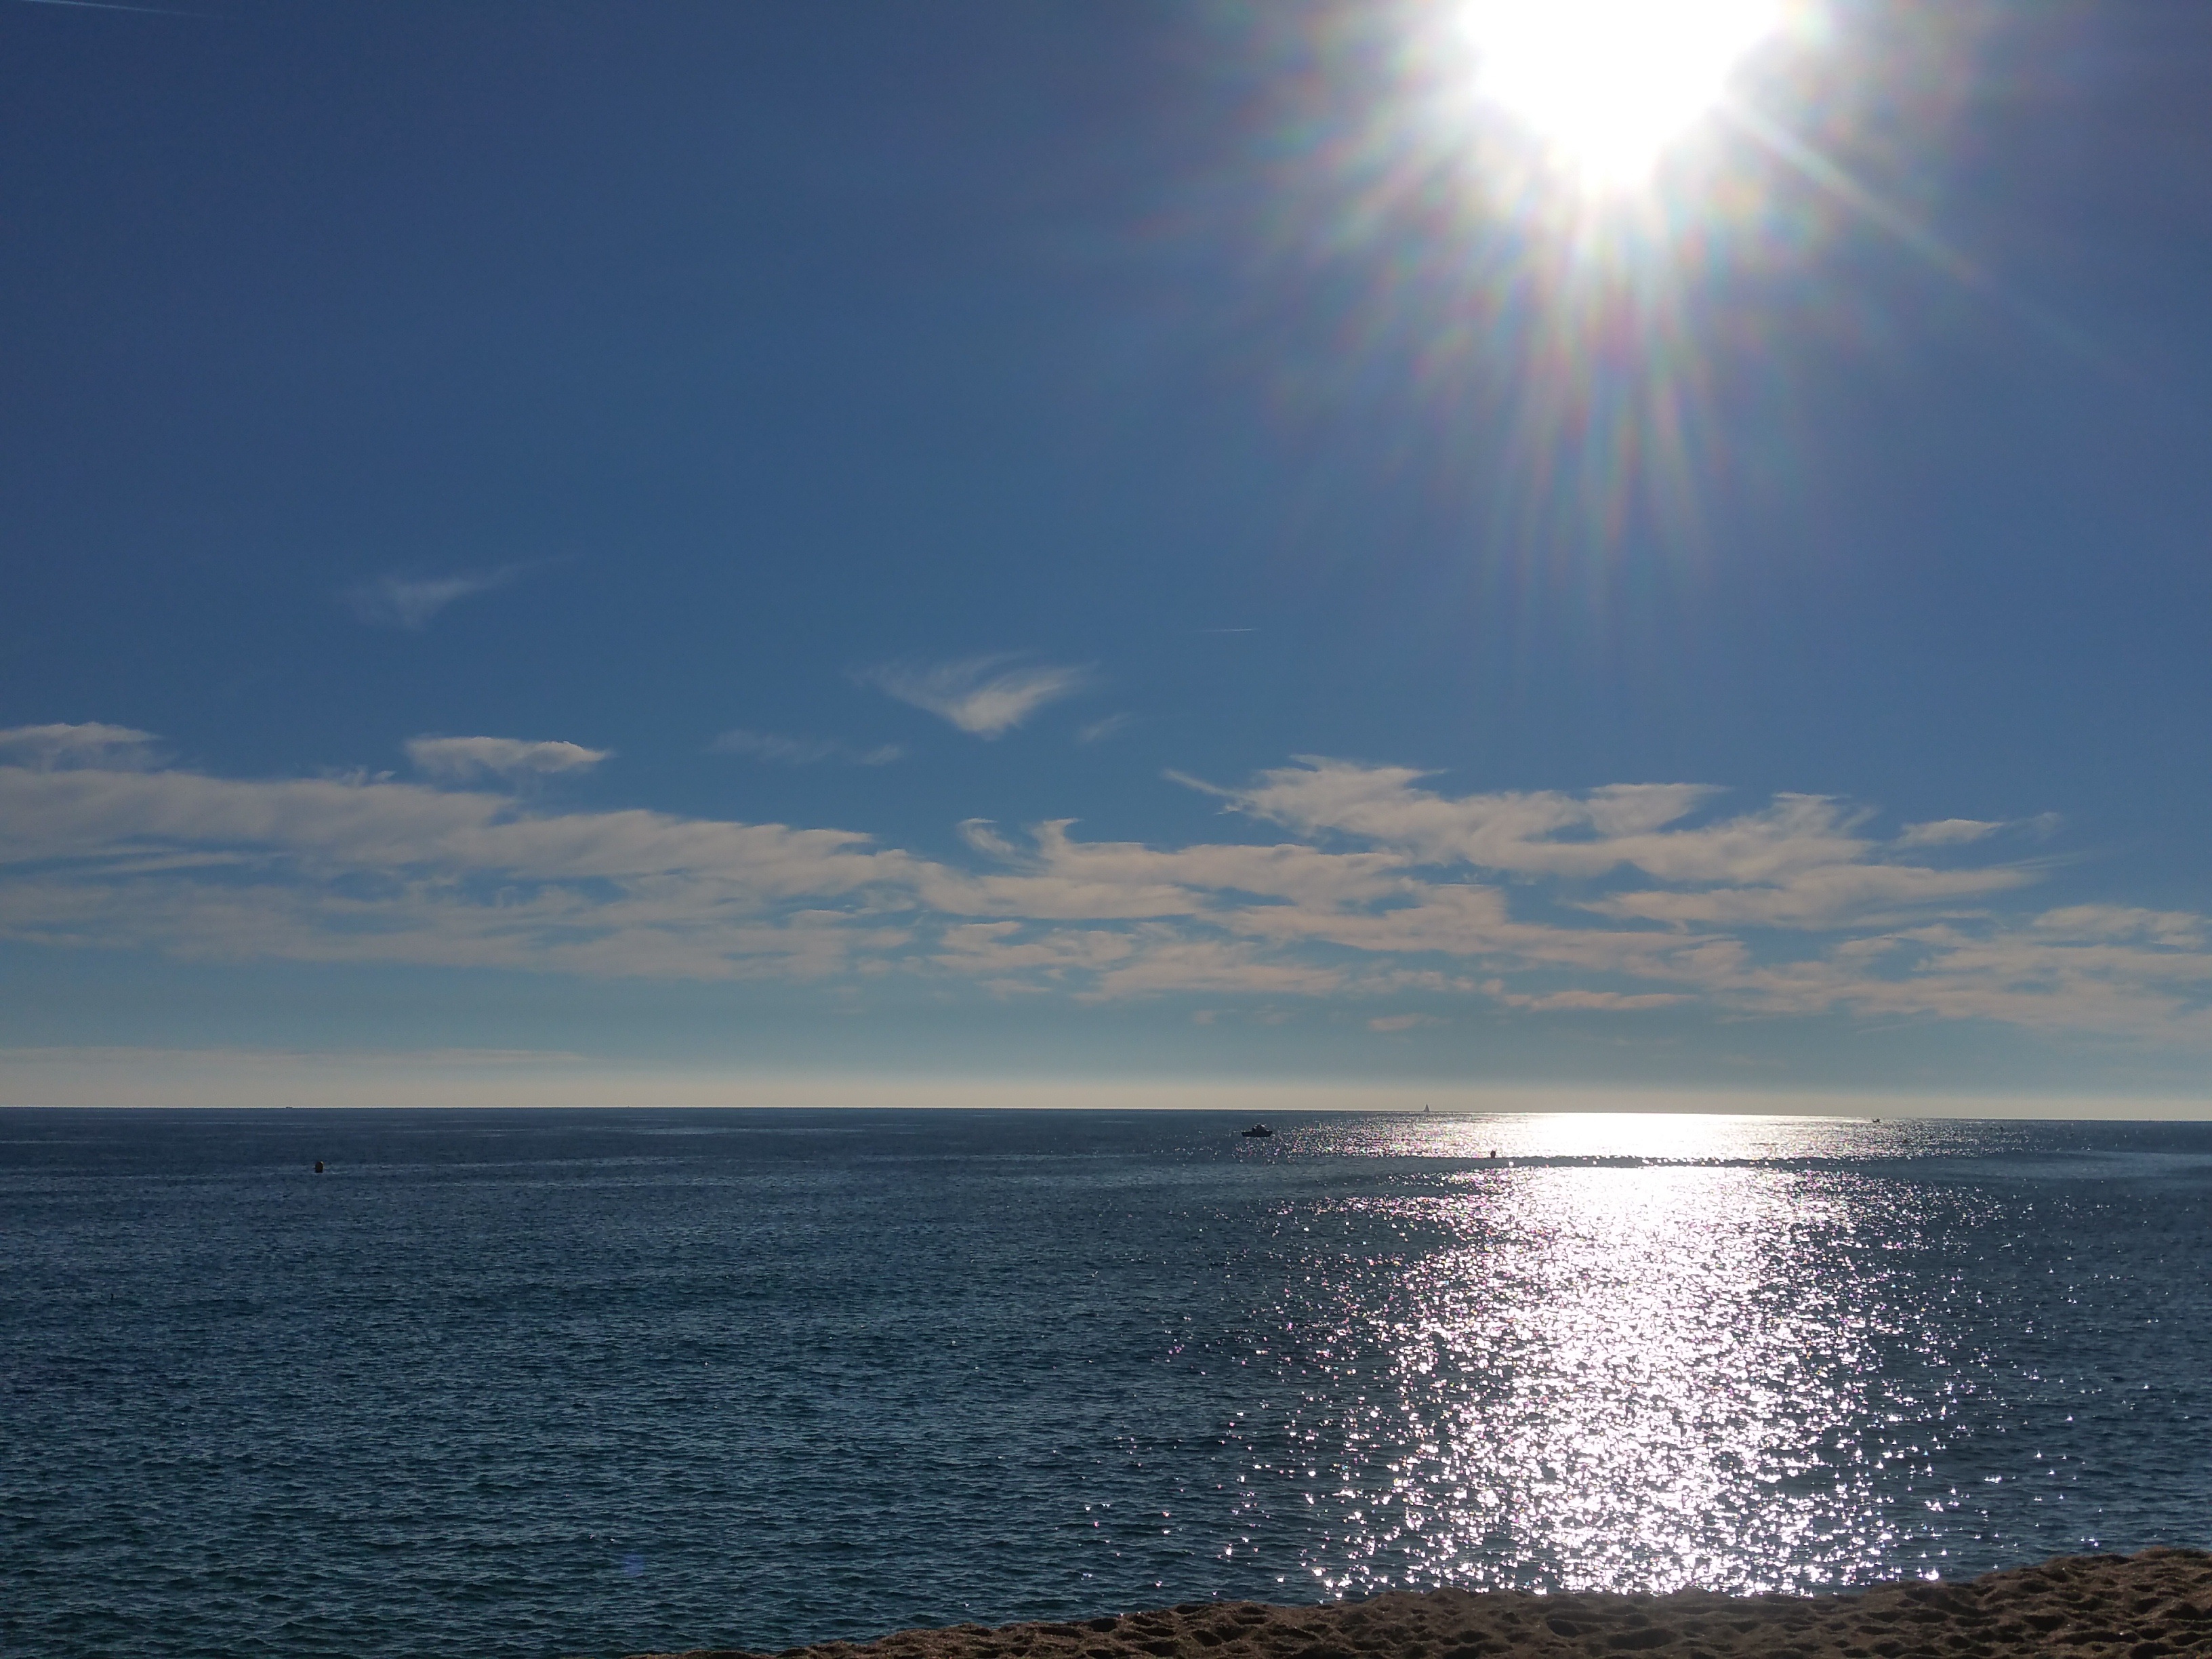
beach, sea, coast, ocean, horizon, light, cloud, sky, sun, sunrise, sunset, sunlight, shore, wave, dawn, dusk, evening, reflection, body of water, astronomical object, wind wave